Nara University of Education

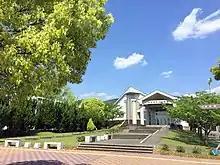
Lecture Hall at Nara University of Education

The campus is located close to Nara Park, Tōdai-ji with a great statue of Buddha, Kasuga-taisha, and Kōfuku-ji, as well as Naramachi, the old town area in the central Nara City.